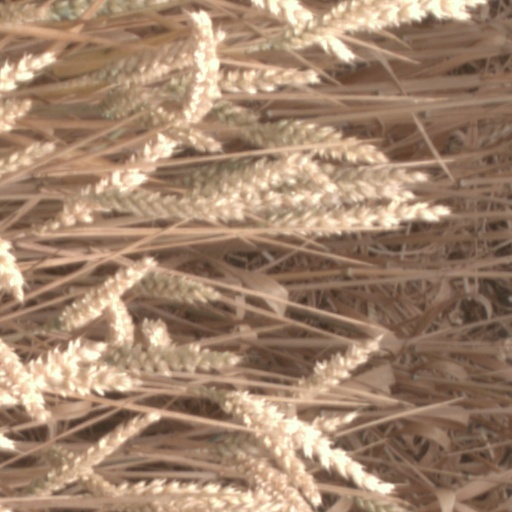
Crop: wheat